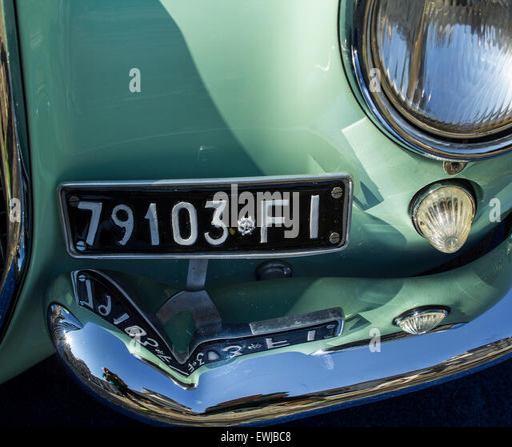
plate on a vintage car